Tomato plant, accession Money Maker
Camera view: vertical (180 deg); turntable rotation: 90 degrees
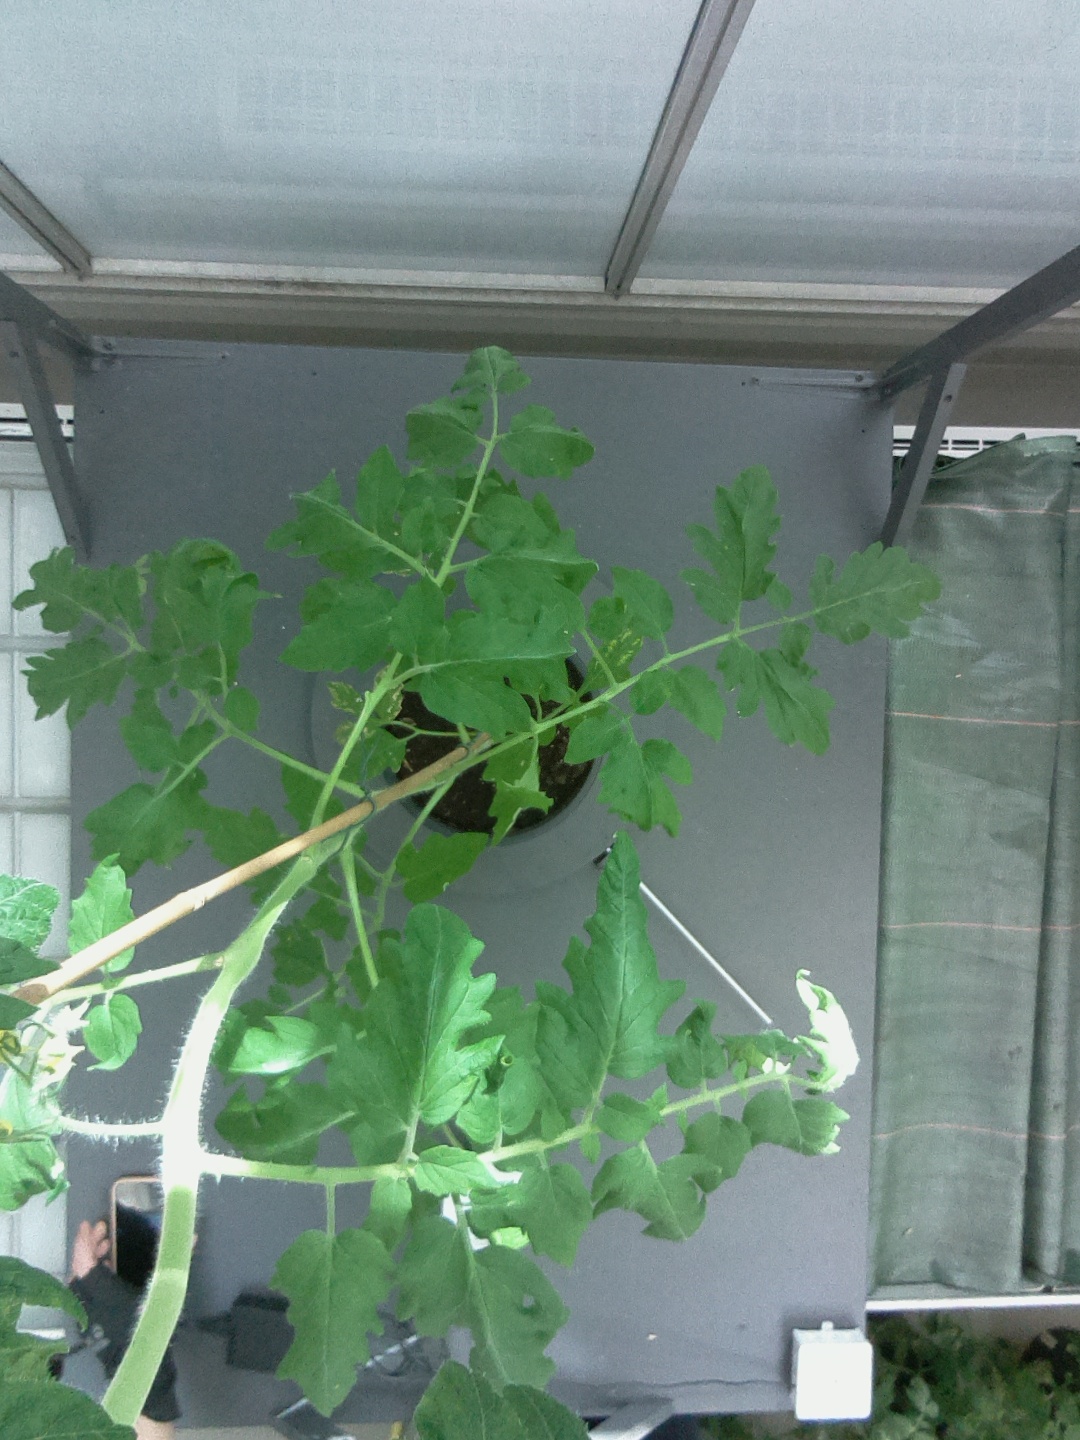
BBCH growth stage 64: 40%-50% of flowers open